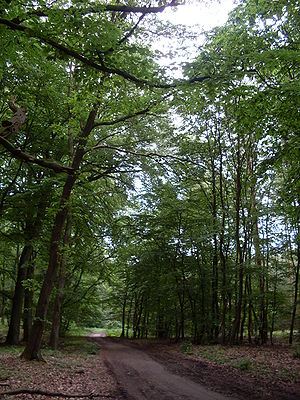
Siedlice (ved Police)
Wkrzanskaskoven ved Siedlice
Siedlice er en landsby i det vestlige Polen, i zachodniopomorskie voivodskab. Tatynia ligger på Warszewo-bakkerne ved Wkrzanskaskoven.